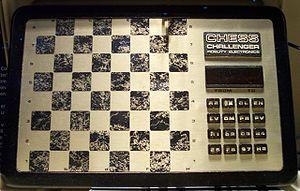
Un jeu d'échecs électronique est un appareil électronique qui permet de jouer seul au jeu d'échecs. On dit aussi à juste titre jouer contre l'ordinateur : en effet, l'appareil comprend un système de calcul, des circuits intégrés spécialisés et une interface homme-machine suffisants pour les besoins du jeu. C'est donc un véritable ordinateur, complet et autonome.